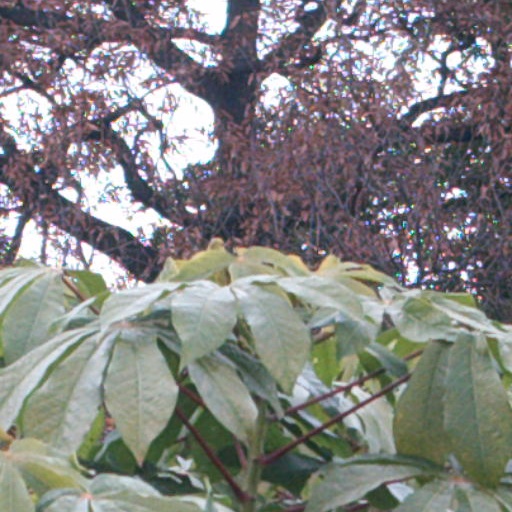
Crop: cassava